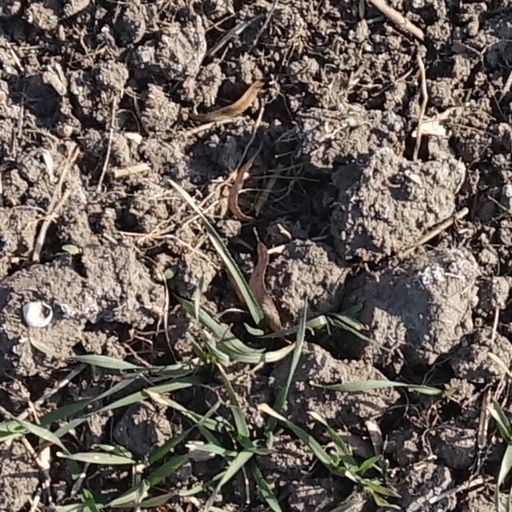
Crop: wheat